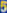
Number: 5